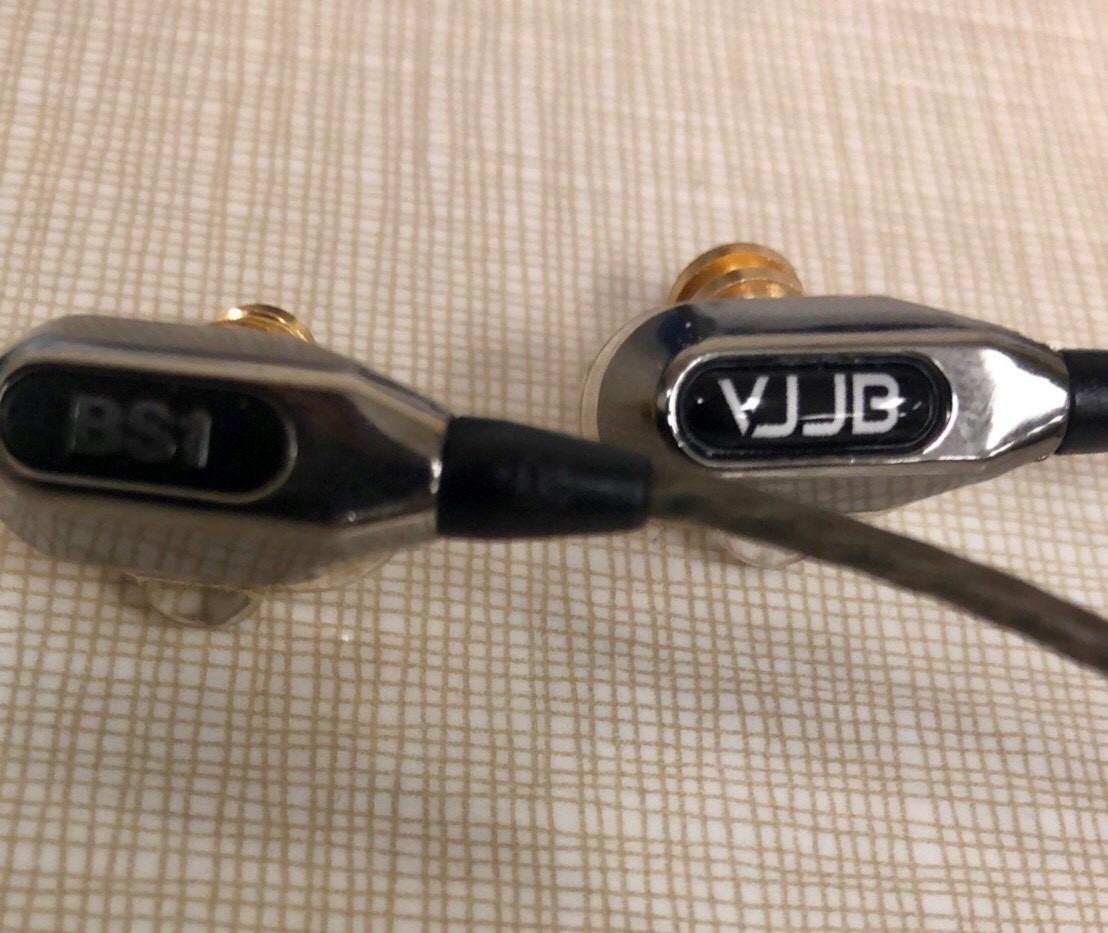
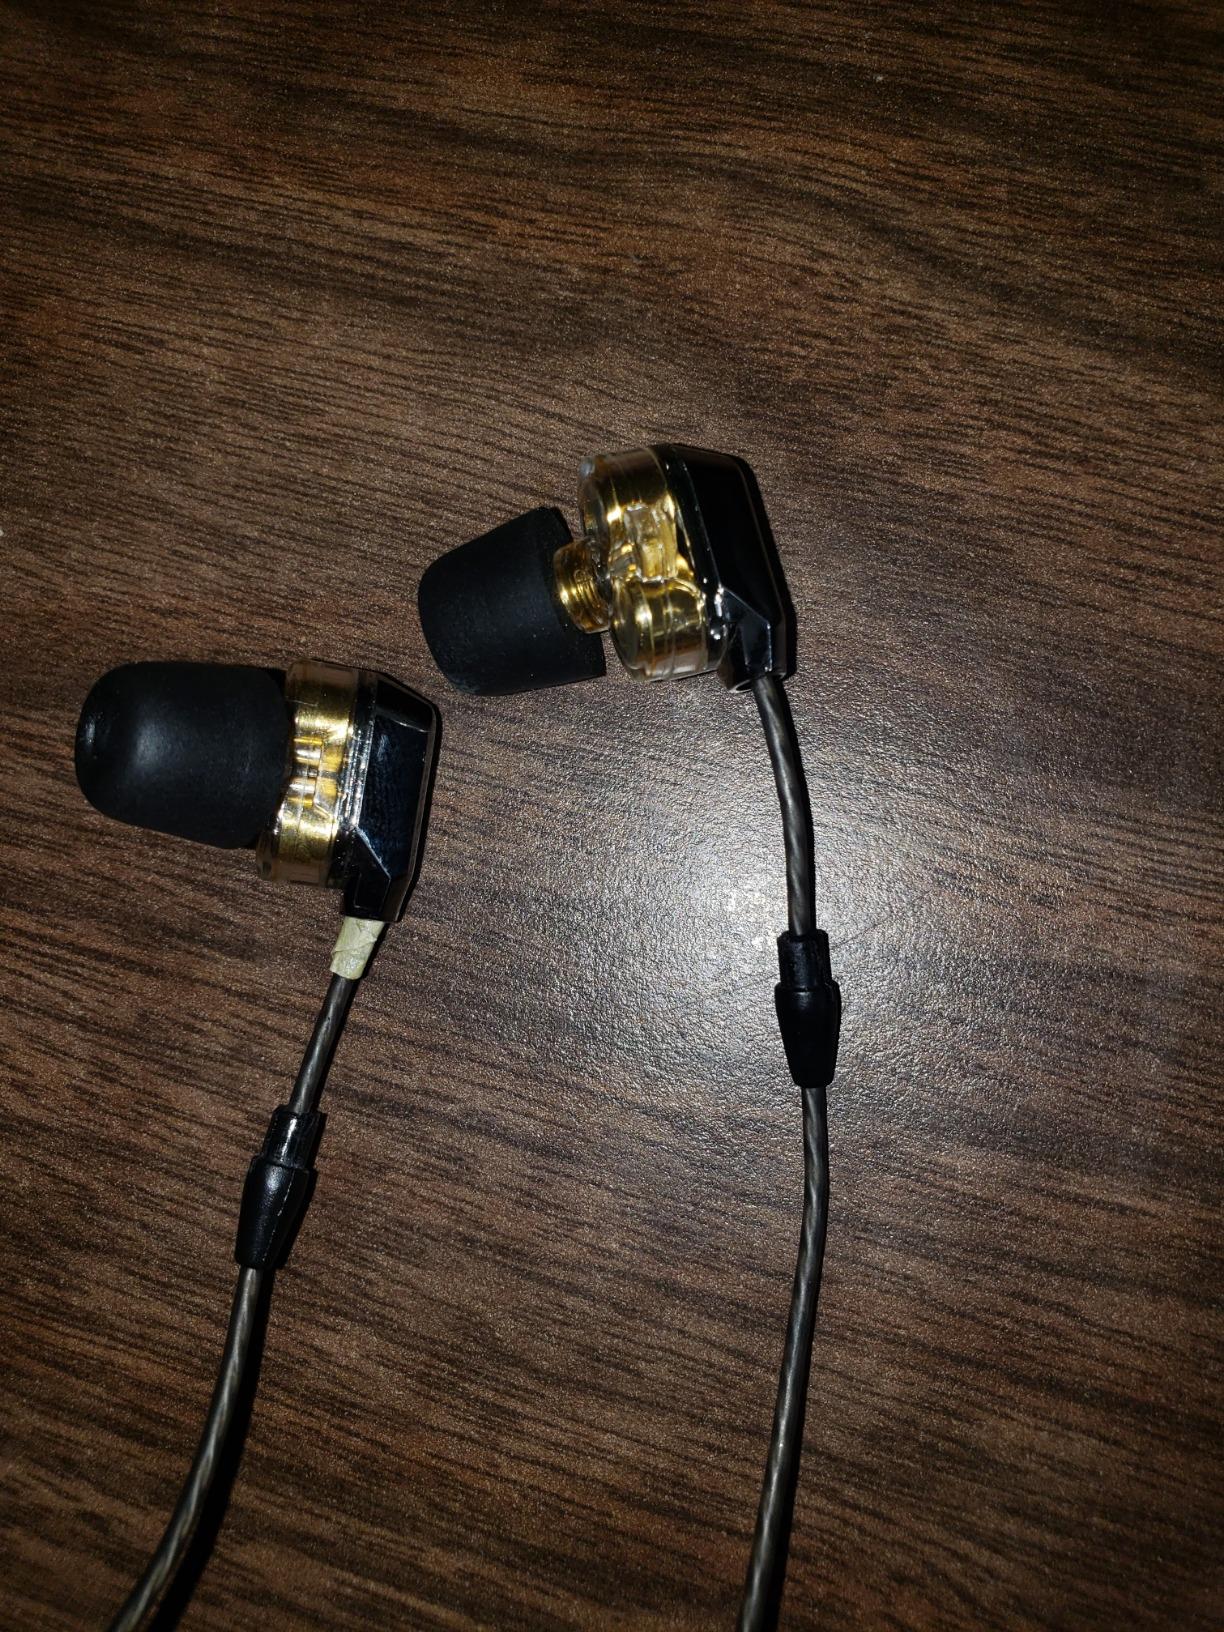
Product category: headphones
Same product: yes